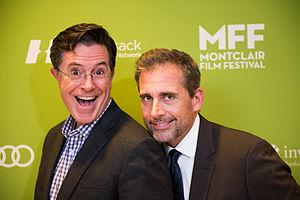
The Daily Show, est une émission satirique américaine diffusée sur le réseau Comedy Central depuis le 22 juillet 1996. D'une durée de 22 minutes, diffusé du lundi au jeudi, ce late-night show prend la forme d'une parodie de journal télévisé qui tourne en dérision l'actualité du moment, et fait une satire des personnages politiques, des organisations médiatiques, et parfois de l'émission elle-même.